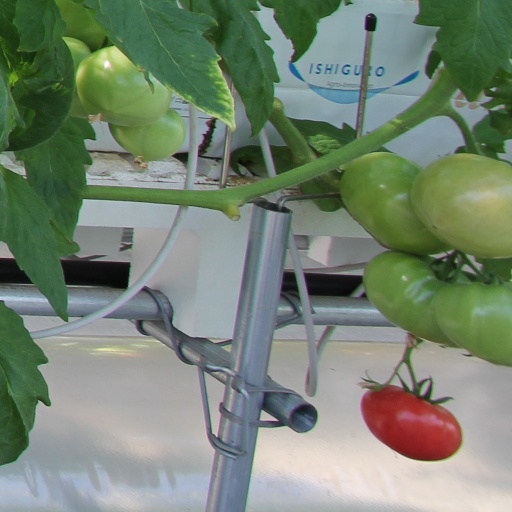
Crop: tomato